Vanyda

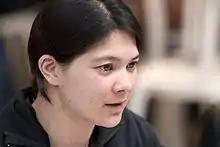
Vanyda in April 2010

Vanyda (born 1979) is a comic creator from Lille. She's part of the French comics new wave or La nouvelle manga. Vanyda's first album, "The building opposite" ('l'immeuble d'en face'), premiered in 2005 at the Angoulême International Comics Festival and was ranked Manga of the year 2006 by Publishers Weekly. Vanyda graduated from the Beaux Arts in Tournai (Belgium).